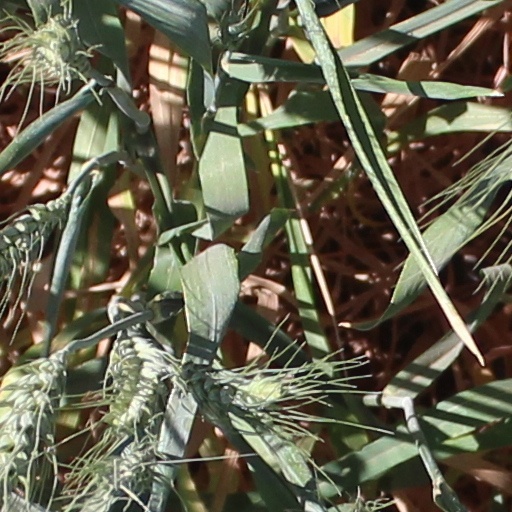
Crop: wheat